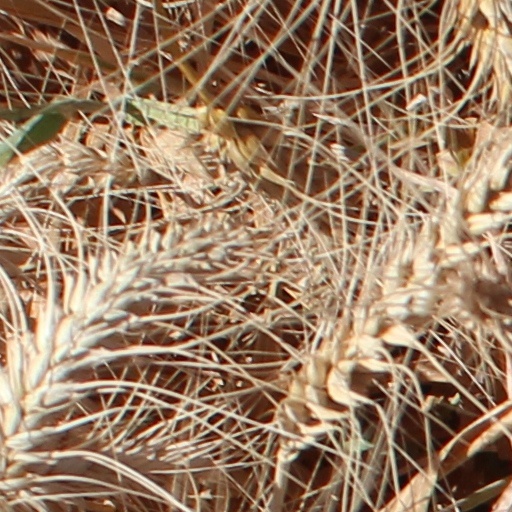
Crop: wheat